Tool use by sea otters

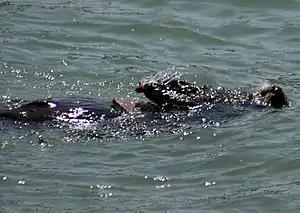
A sea otter using a rock to break open a shell

The sea otter, "Enhydra lutris", is a member of the Mustelidae that is fully aquatic. Sea otters are the smallest of the marine mammals, but they are also the most dexterous. Sea otters are known for their ability to use stones as anvils or hammers to facilitate access to hard-to-reach prey items. Furthermore, out of the thirteen currently known species of otters, at least 10 demonstrate stone handling behaviour, suggesting that otters may have a genetic predisposition to manipulate stones. Tool use behavior is more associated with geographic location than sub-species. Most behavioral research has been conducted on "Enhydra lutris nereis", the Californian otter, and some has been conducted on "Enhydra lutris kenyoni", the Alaska sea otter. Sea otters frequently use rocks as anvils to crack open prey, and they are also observed to rip open prey with their forepaws. While lying on their backs, otters will rip apart coral algae to find food among the debris. The frequency of tool use varies greatly between geographic regions and individual otters. Regardless of the frequency, the use of tools is present in the behavioral repertoire of sea otters and is performed when most appropriate to the situation.